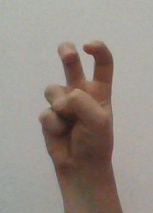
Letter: toot